Alan Seeger Natural Area

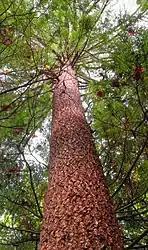

The eastern portion of the natural area features several groves of large old growth hemlock and white pine trees of a stature once seen throughout Pennsylvania. Some specimens here are more than 500 years old. These old trees may have survived the Pennsylvania logging era in the late 1800s due to an undefined boundary; two adjoining logging firms would not dare to accidentally fell each other's trees near the boundary between their holdings, thus creating a no-man's land where the trees survived. It is also possible that one or both companies went out of business before these groves of trees were felled, given known logging company practices of the time. Regardless, the natural area now hosts one of the few remaining groves of old-growth trees in Pennsylvania.